History of Ilkley

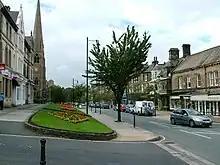
The Grove, Ilkley's principal shopping street, designed with wide pavements for promenading

Ilkley had traditionally been identified with the Olicana of Ptolemy's "Geography", but an inscription on the "Verbeia Stone" puts this into question (see below). The same inscription now lends Roman Ilkley the name by which it is generally referred: Verbeia. 'Olicana' is now generally identified with Olenacum (Elslack, near Skipton, North Yorkshire).